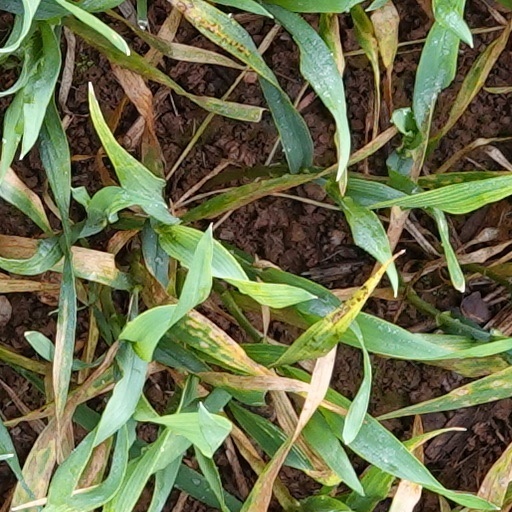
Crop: wheat